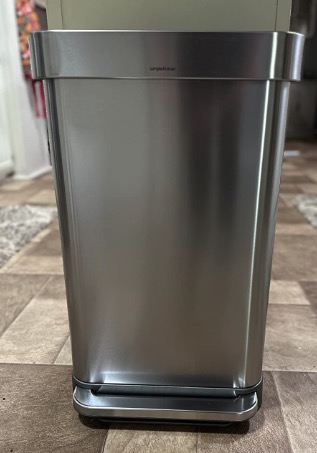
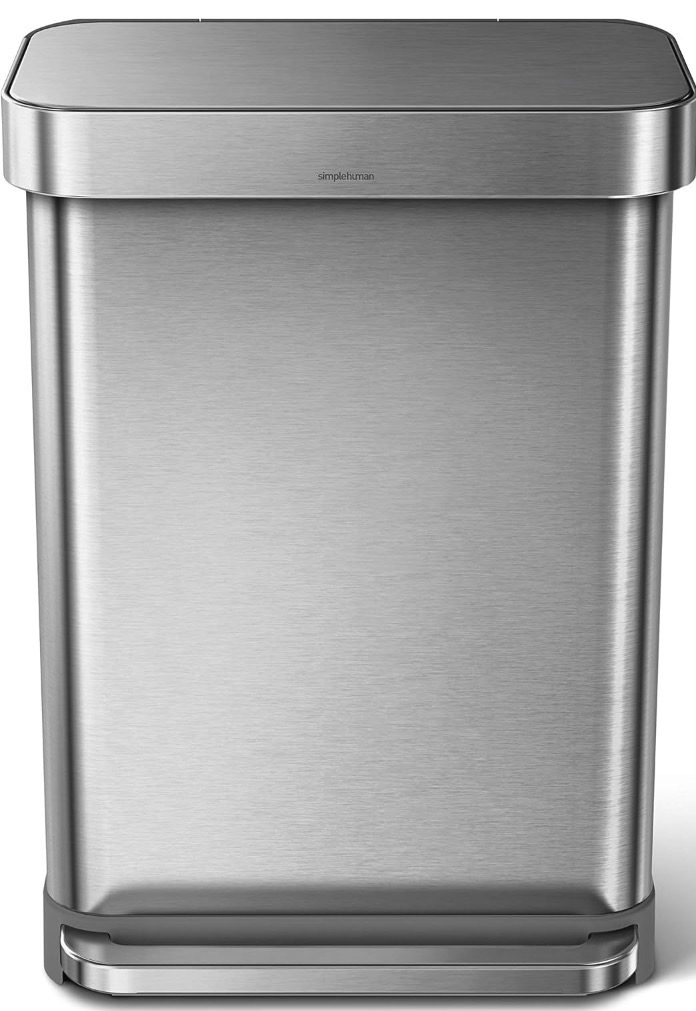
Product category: misc
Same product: yes